Cappello alpino

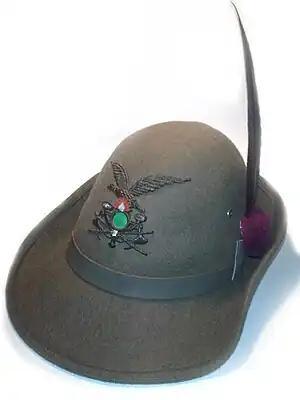
A "Cappello Alpino" of an "Alpino" Engineer: with Raven feather, Amaranth nappina and the heraldic symbol of the 2nd Alpine Engineer and 32nd Alpine Engineer Regiments

The Cappello Alpino (Alpine Hat) is the most distinctive feature of the Italian Army's Alpini troops' uniform. The "Alpini" are light Infantry troops, specializing in mountain combat. Initially, the Cappello was only issued to the Alpini, but soon the Cappello was adopted by the Alpini Corps' support units like artillery, signals, and engineers. Today the Cappello is issued to members of 15 Army regiments, 3 battalions and various high commands. Thanks to the black raven feather, which is carried on each Alpini soldier's Cappello, the Alpinis are known as "Le Penne Nere" ("The Black Feathers") in Italy. A nickname the Alpini quickly adopted for themselves.